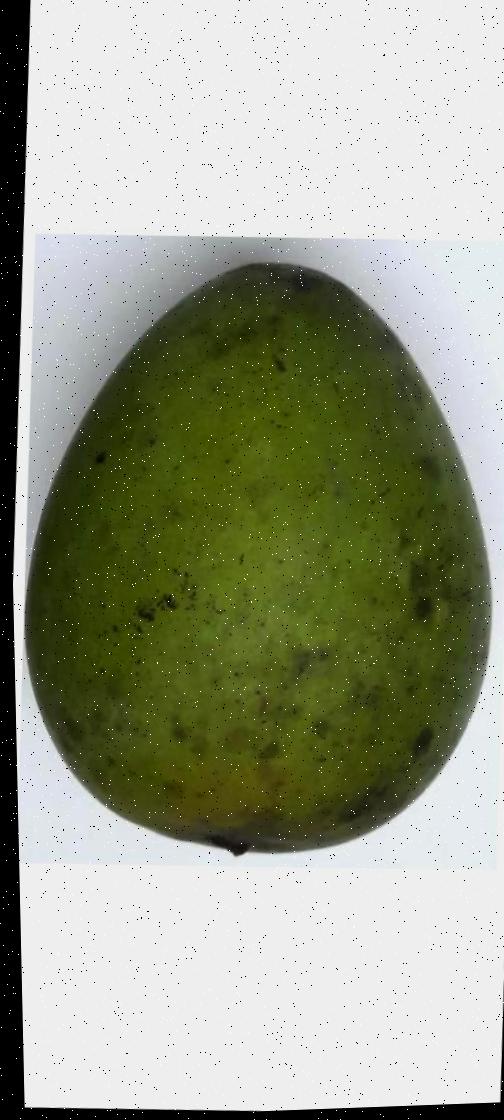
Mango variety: Harivanga